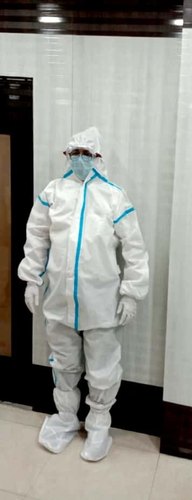
Objects detected:
Goggles
Mask
Gloves
Gloves
Coverall